Vineet Kumar Chaudhary

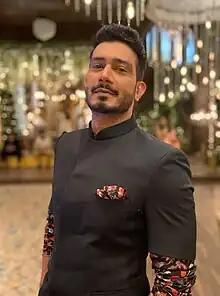

Vineet Kumar Chaudhary (born 3 December 1983) is an Indian television actor. He is known for playing Suraj Kumar Khanna in "Yeh Hai Mohabbatein" He has appeared in the notable serials "CID", "Jeet Gayi Toh Piya Morey" and "Shaurya Aur Suhani".